Jefferson Airplane

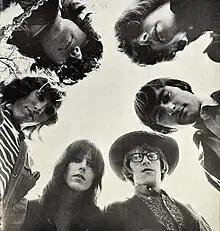
Jefferson Airplane on the cover of "Cash Box", 29 July 1967. Clockwise from top right: Paul Kantner, Marty Balin, Jack Casady, Grace Slick, Spencer Dryden, Jorma Kaukonen

Around the beginning of 1967, Bill Graham took over from Thompson as manager. In January the group made its first visit to the East Coast. On January 14, alongside the Grateful Dead and Quicksilver Messenger Service, Jefferson Airplane headlined the "Human Be-In", the famous all-day "happening" in Golden Gate Park, one of the key events leading up to the "Summer of Love".